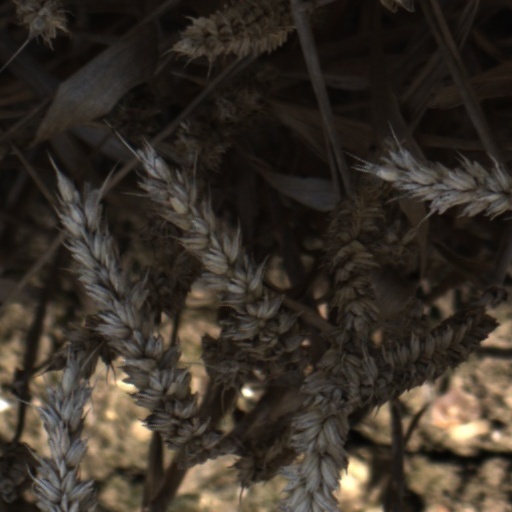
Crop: wheat